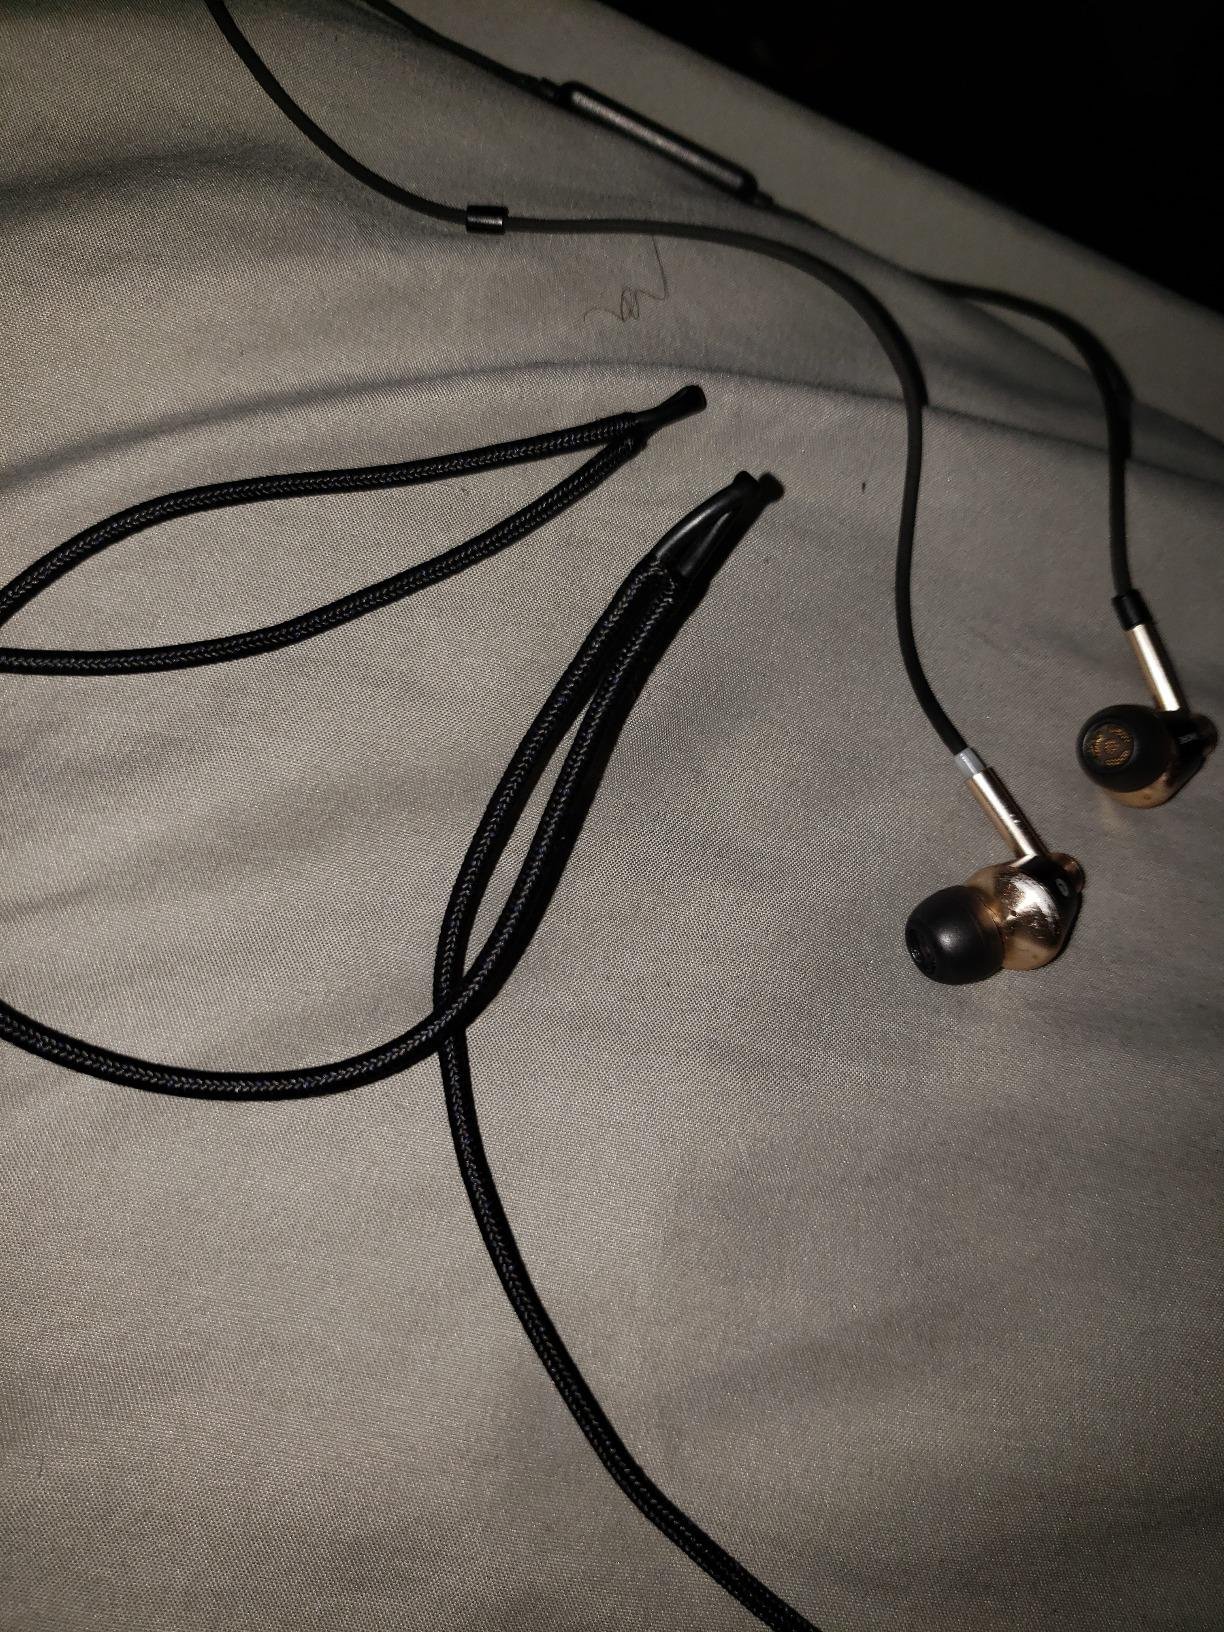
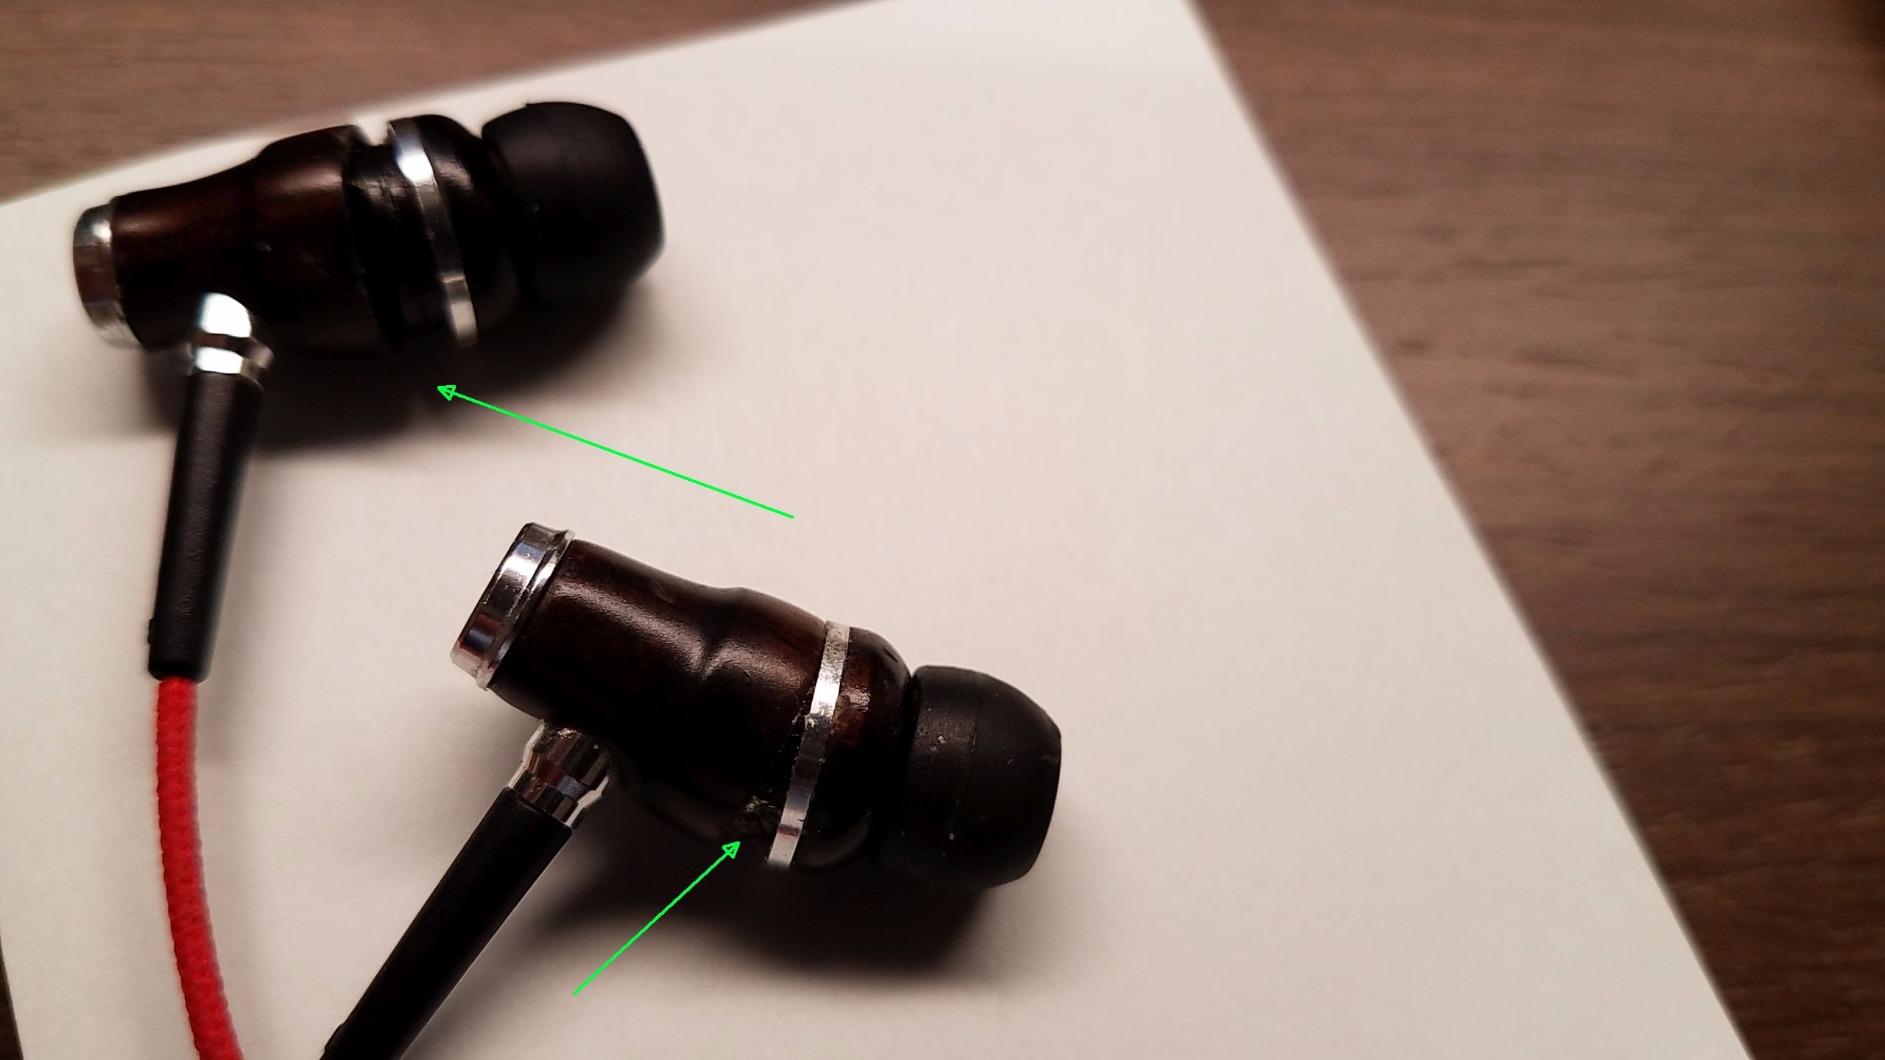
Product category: headphones
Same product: no